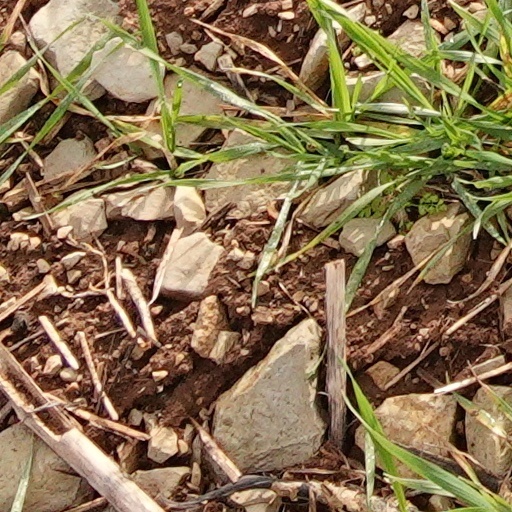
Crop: wheat